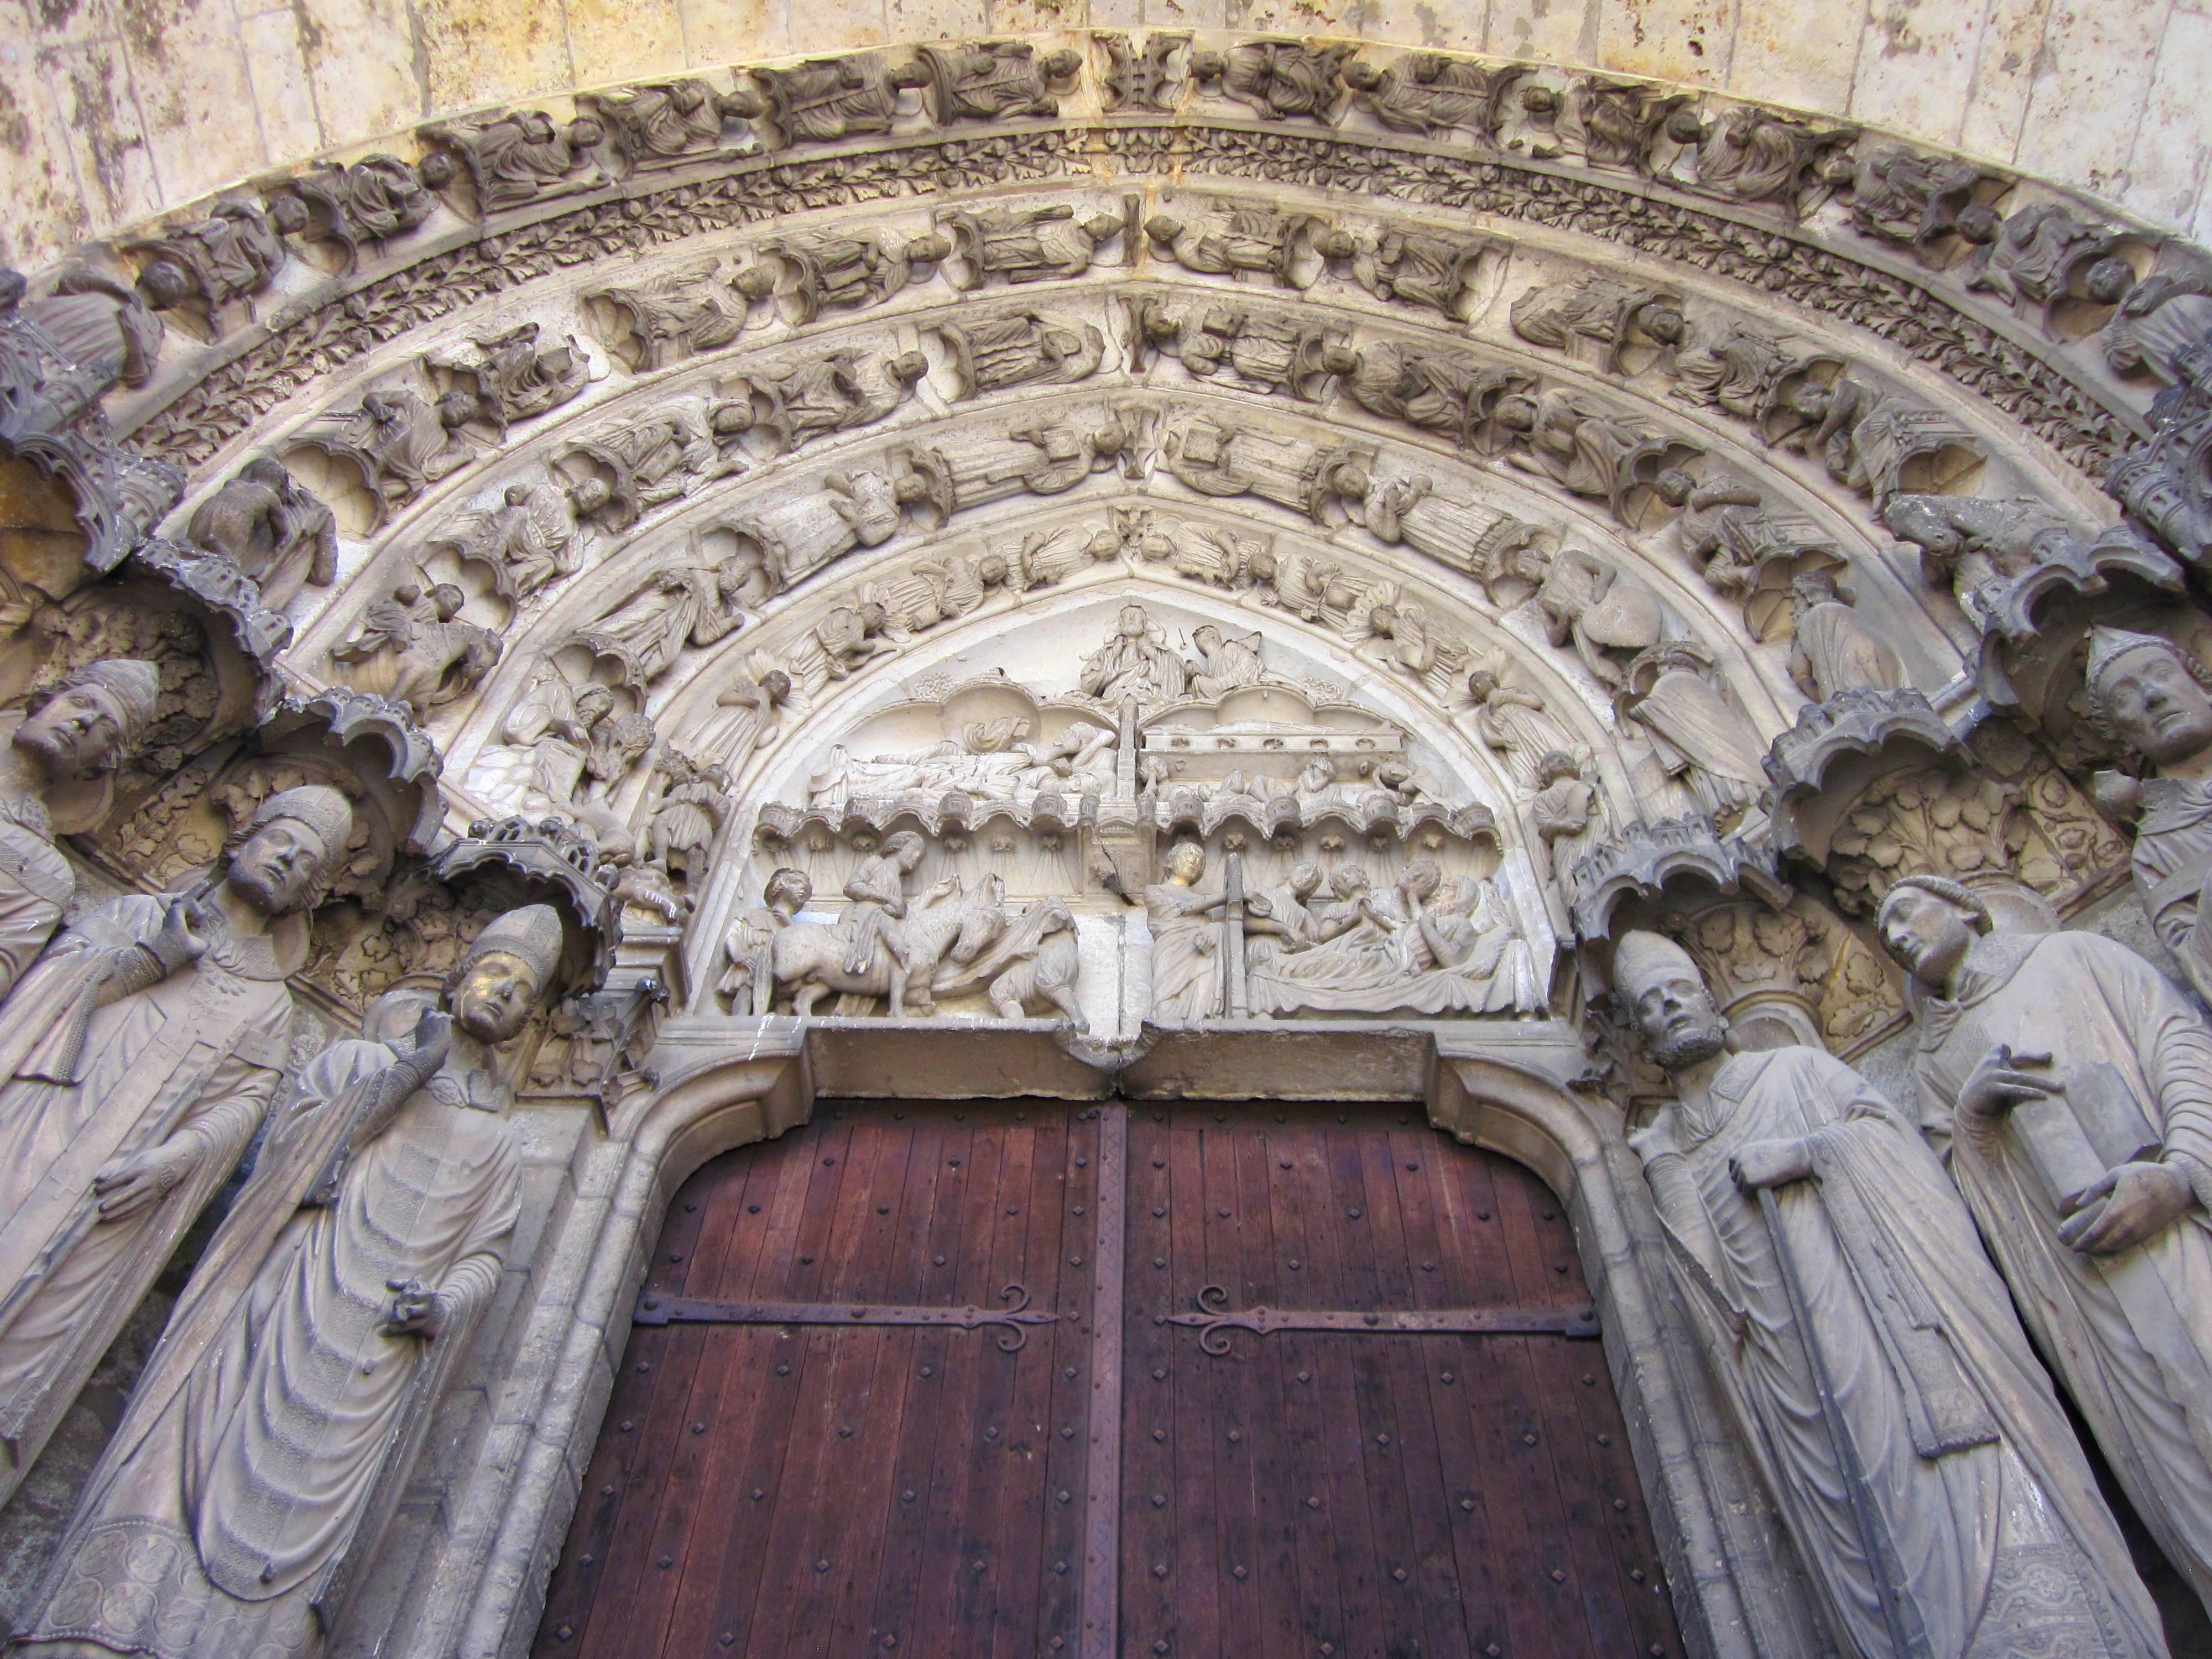
architecture, structure, building, palace, porch, france, arch, column, church, cathedral, gothic, place of worship, baptistery, catholic, medieval, art, french, monastery, chartres, unesco, basilica, carving, ancient rome, stone carving, historic site, ancient history, chartres cathedral, ancient roman architecture, byzantine architecture, confessors portal, south transept, east portal